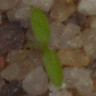
Label: common_chickweed